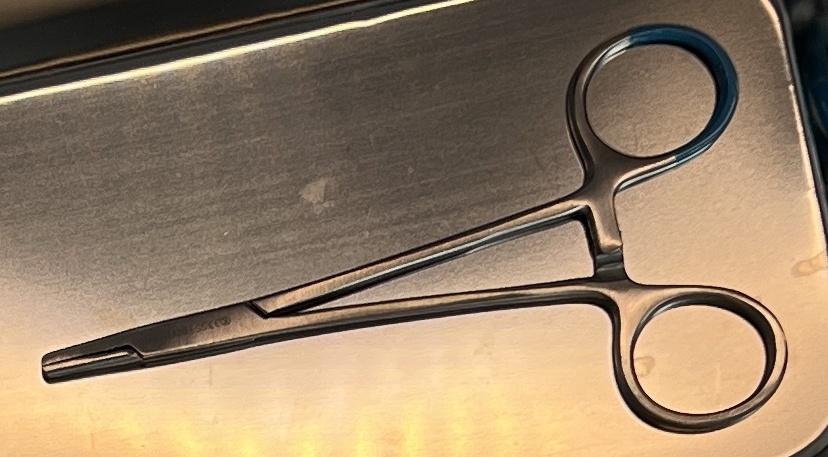
Hinged instrument state: closed